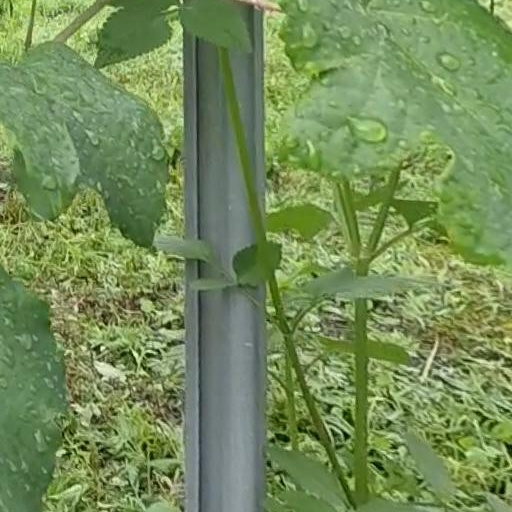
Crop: grape